Aeral

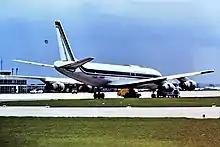
Douglas DC-8/54F I-ALEC

Aeral (contraction of AERonautica ALessandrina) is a defunct private Italian airline, which used ex-Alitalia Douglas DC-8s.